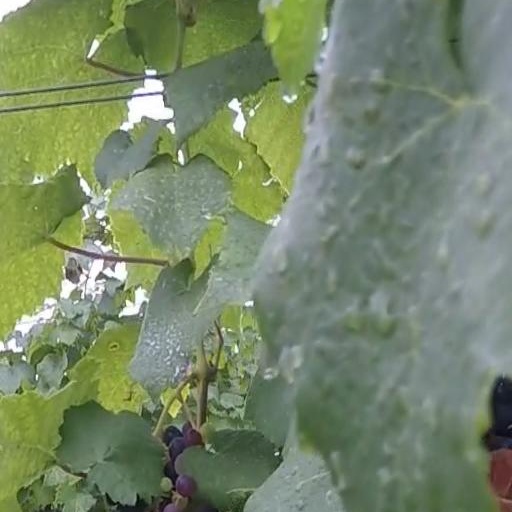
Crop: grape